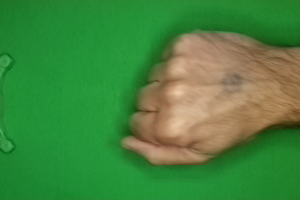
Label: rock